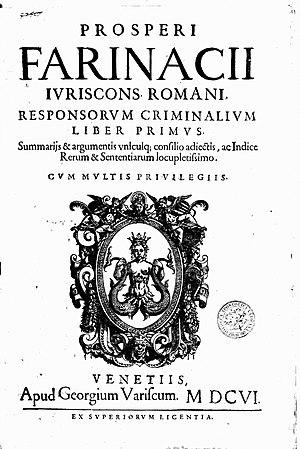
Prospero Farinacci est un juriste pénaliste et magistrat italien qui servit les Etats pontificaux sous les papes Clément VIII et Paul V, notamment comme procureur fiscal général sous ce dernier.